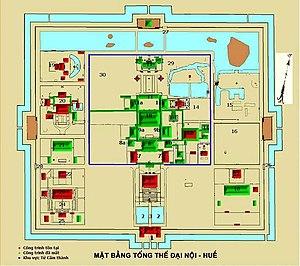
La Cité pourpre interdite est la partie de la Cité impériale de Hué réservée à l'empereur d'Annam qui y demeurait. Outre l'empereur, seuls les membres de la famille impériale, les concubines et leurs servantes et eunuques avaient le droit d'y pénétrer. Toute autre personne s'y introduisant était immédiatement mise à mort.
Le palais de l'Harmonie suprême est un édifice de la Cité impériale de Hué au Viêt Nam. Il fait partie du patrimoine mondial de l'Unesco.